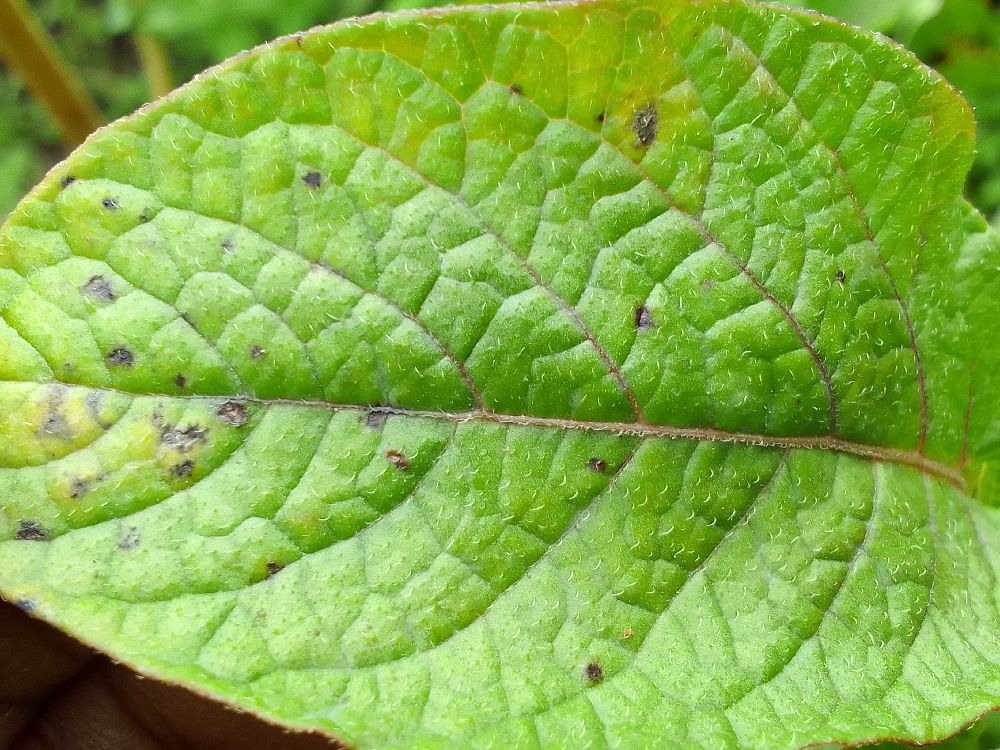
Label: Early blight